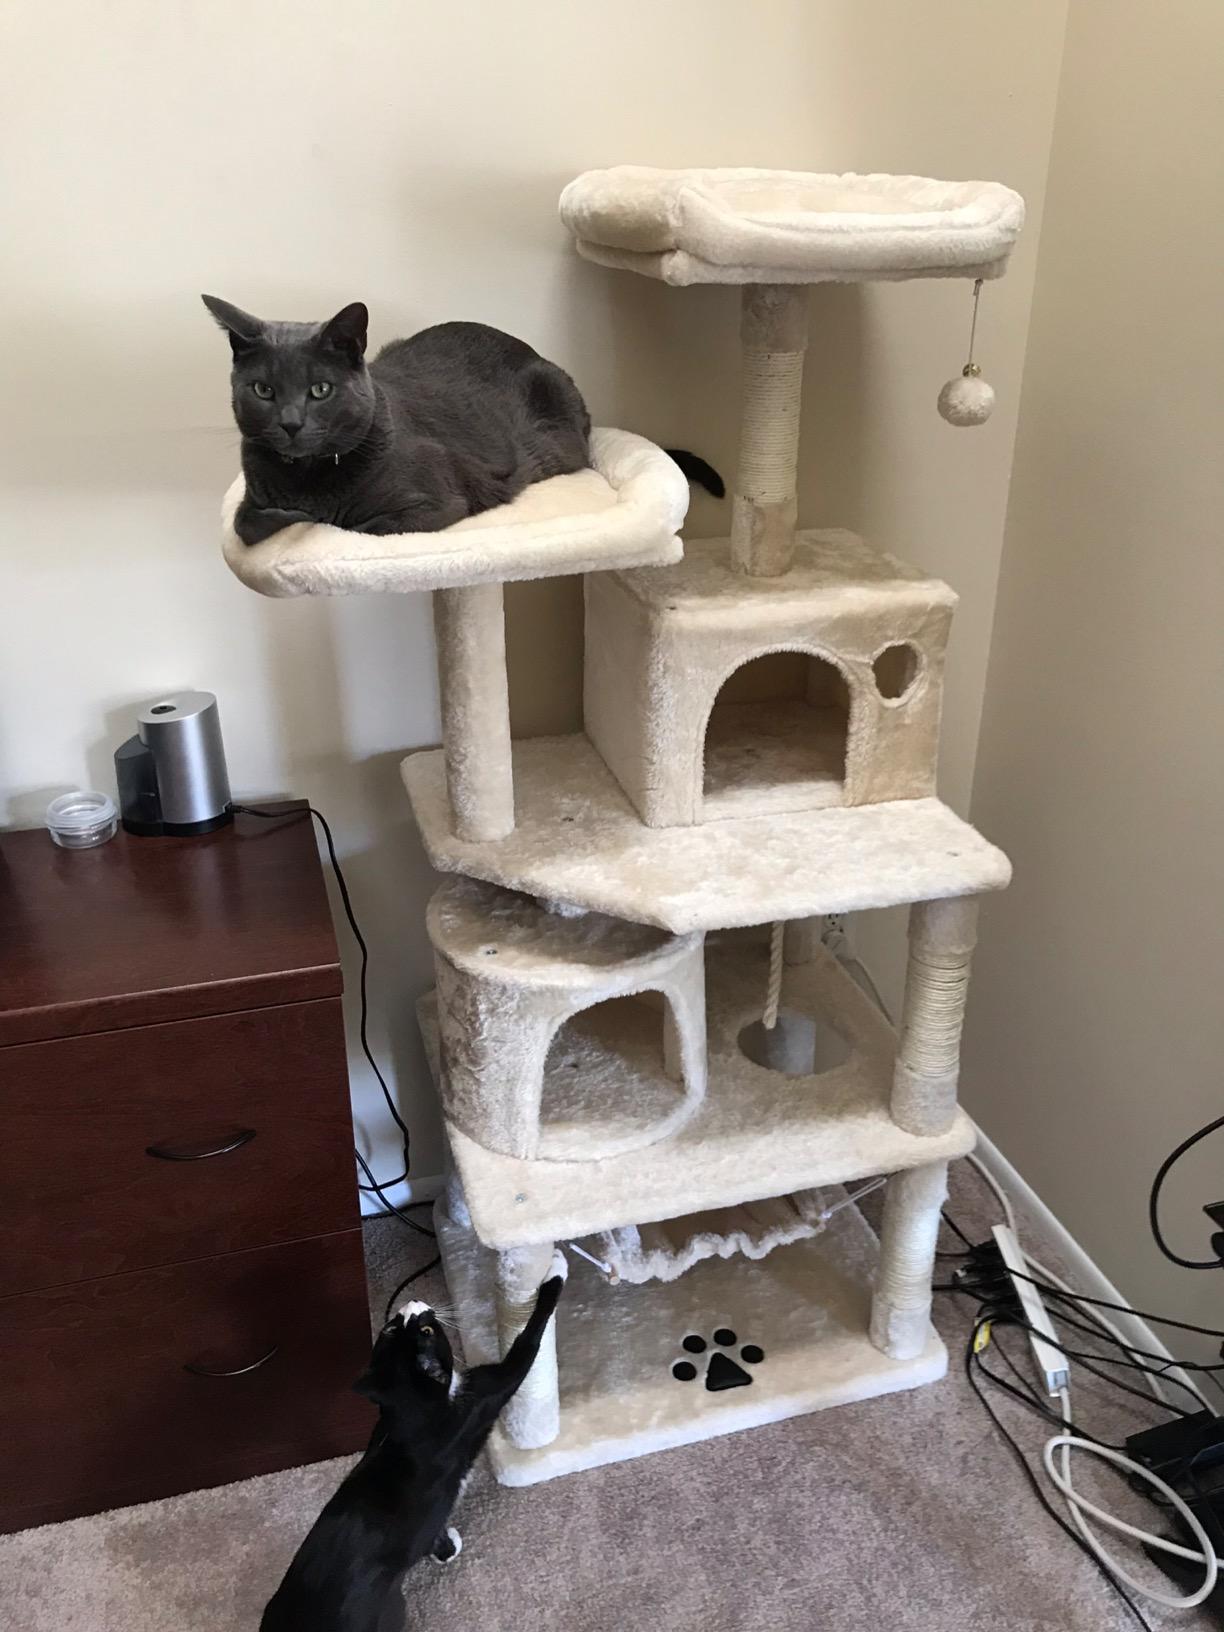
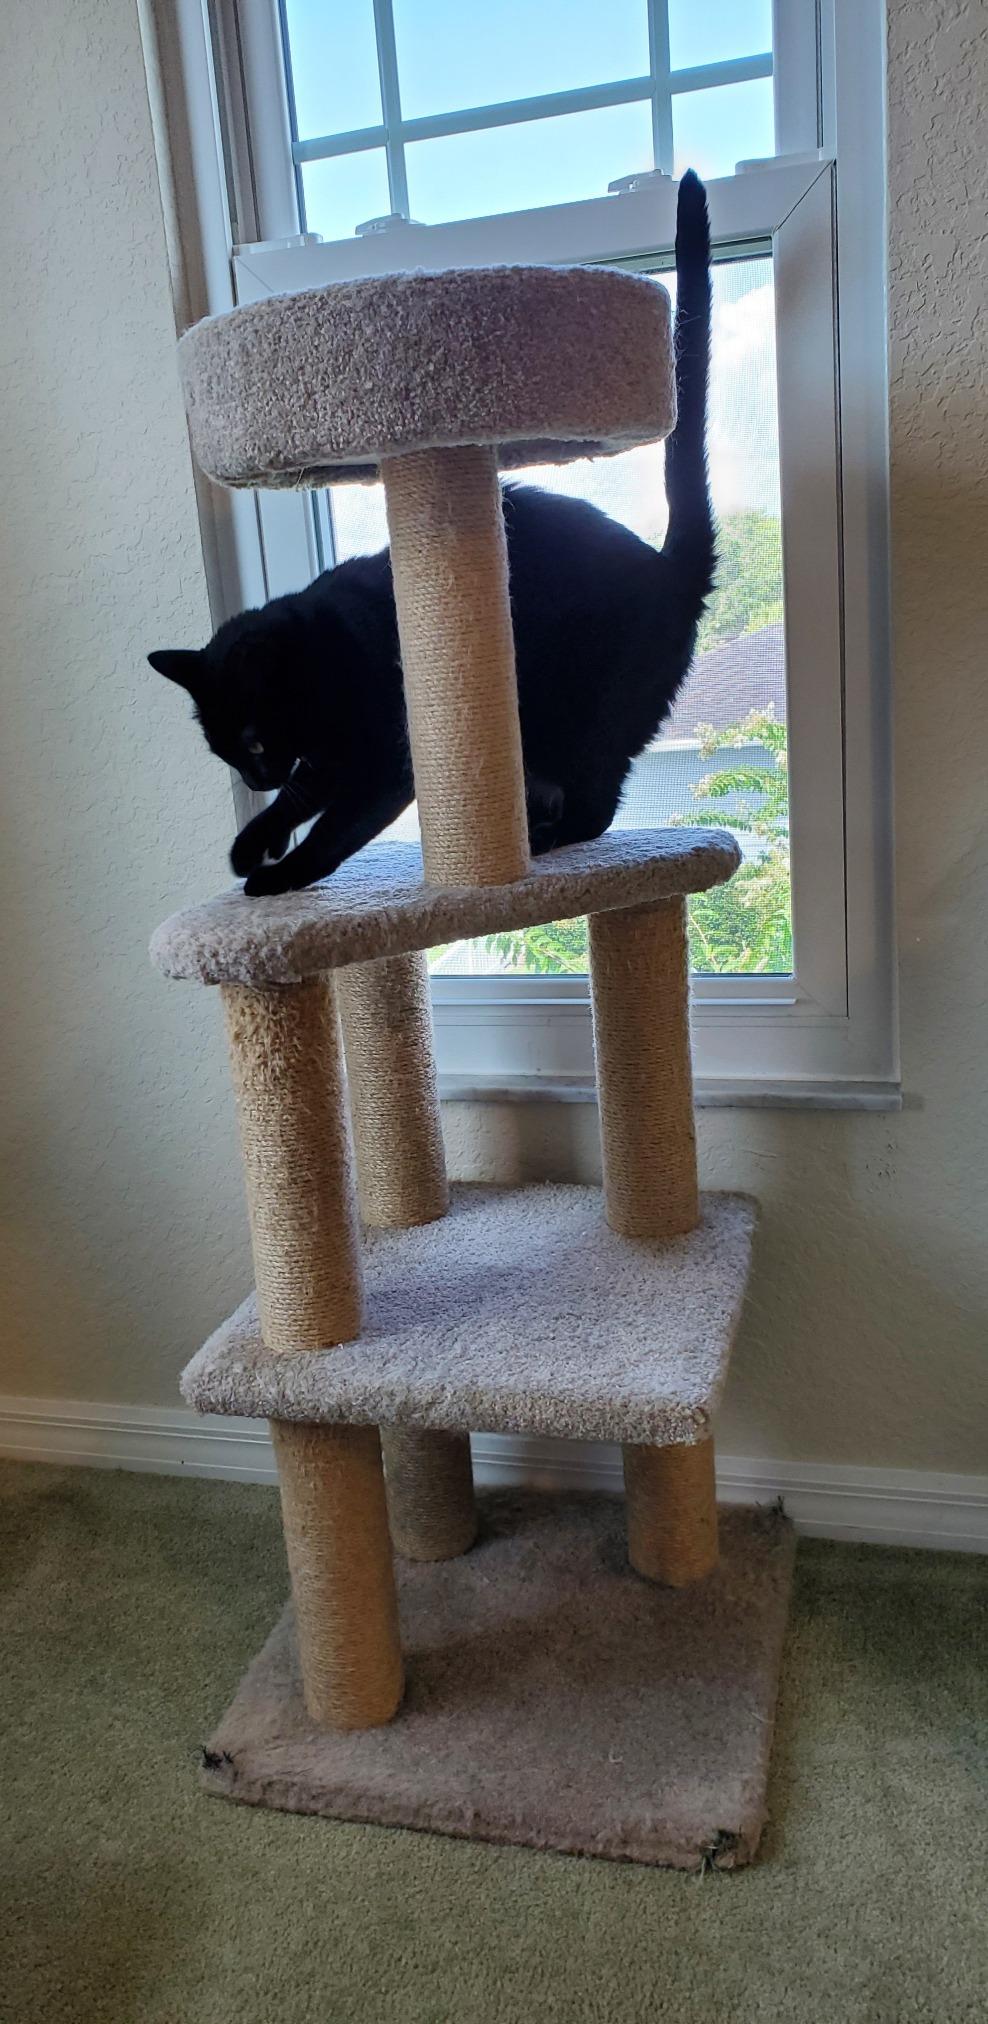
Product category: items_cat tree
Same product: no